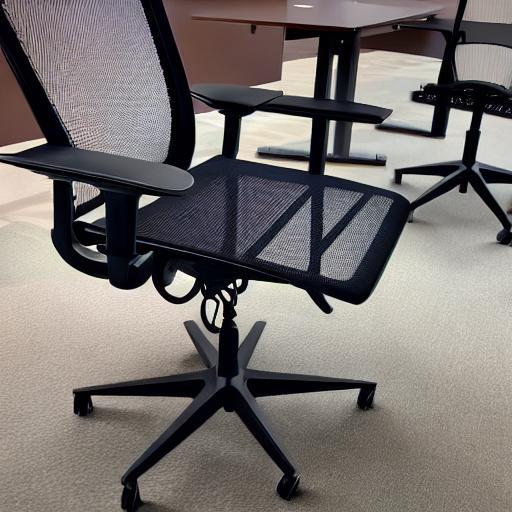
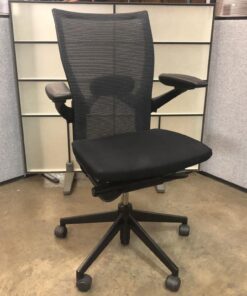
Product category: items_chair
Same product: no